Endi E. Poskovic

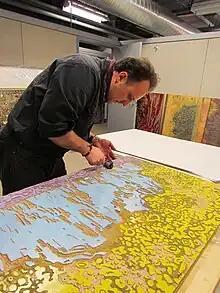
Poskovic inking a wood-relief block in 2012

Endi Poskovic (born as Elvedin Pošković on January 29, 1969) is an American visual artist, printmaker and educator.